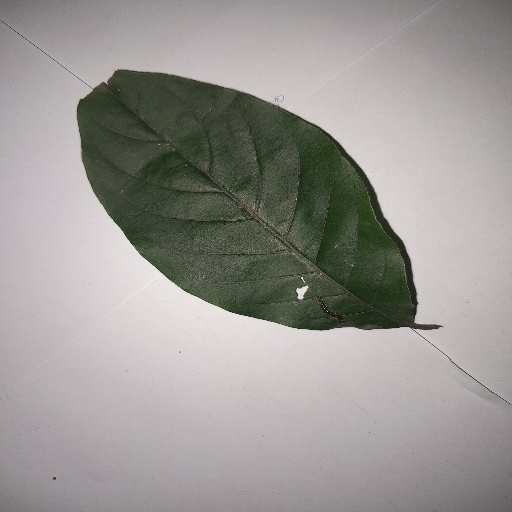
Species: HariTaki
Leaf condition: Shot Hole